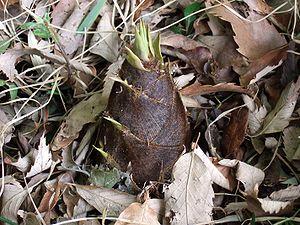
Les pousses de bambous sont les jeunes pousses comestibles de diverses espèces de bambous, notamment Bambusa vulgaris et Phyllostachys edulis. Elles sont utilisées dans de nombreux mets de la cuisine asiatique. On les trouve dans le commerce transformées de diverses manières, aussi bien en frais que séchées ou en conserve.